Geography of Greater Manchester

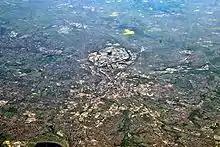
An aerial photograph, centred on Manchester and Salford

The Greater Manchester Urban Area is the larger of two main conurbations defined by the Office for National Statistics that lie within the county boundaries, the other being the Wigan Urban Area.